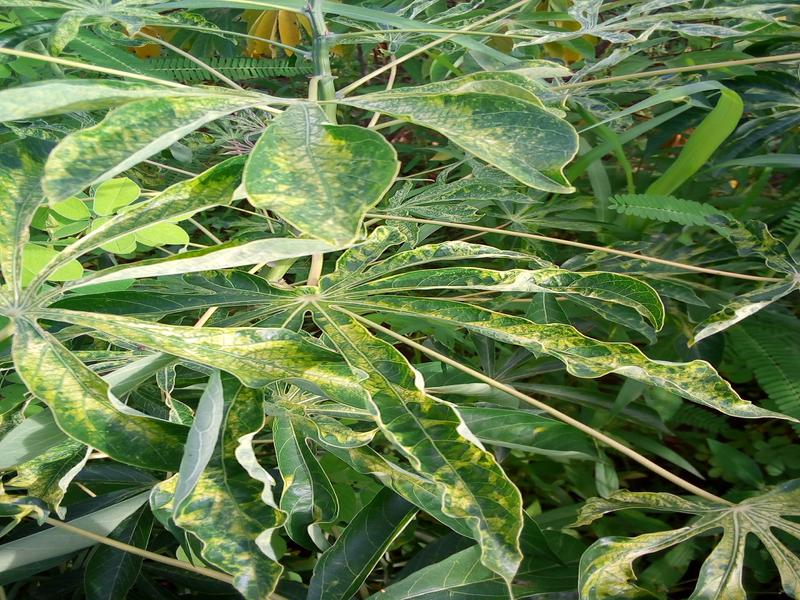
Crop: cassava
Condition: mosaic_disease